Walkman

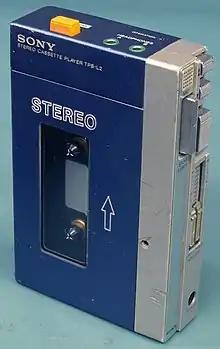
Original 1979 Sony Walkman TPS-L2

In March 1979, at the request of Masaru Ibuka, the audio department modified the small recorder used by journalists, "Pressman", into a smaller recorder. After many people praised the good sound quality evaluation, Sony, under the leadership of Akio Morita, began to launch the Walkman in July 1979. Morita positioned Walkman in the youth market, emphasized youth, vitality, and fashion, and created a headset culture. In February 1980, he began to sell Walkman to the world, and in November 1980, he began to use the non-standard Japanese and English brands globally. The Walkman has sold more than 250 million units worldwide. When Morita was knighted in October 1992, the headline in the British newspapers "The Sun" and "The Daily Telegraph" was "Arise, Sir Sony Walkman".